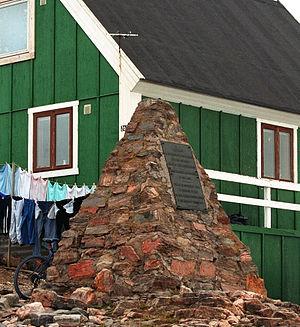
Tableau a la memoire de l'explorateur francais J. B. Charcot et de ses compagnons disparts en mer le 16 septembre 1936. Ittoqqortoormiit, Groenland"